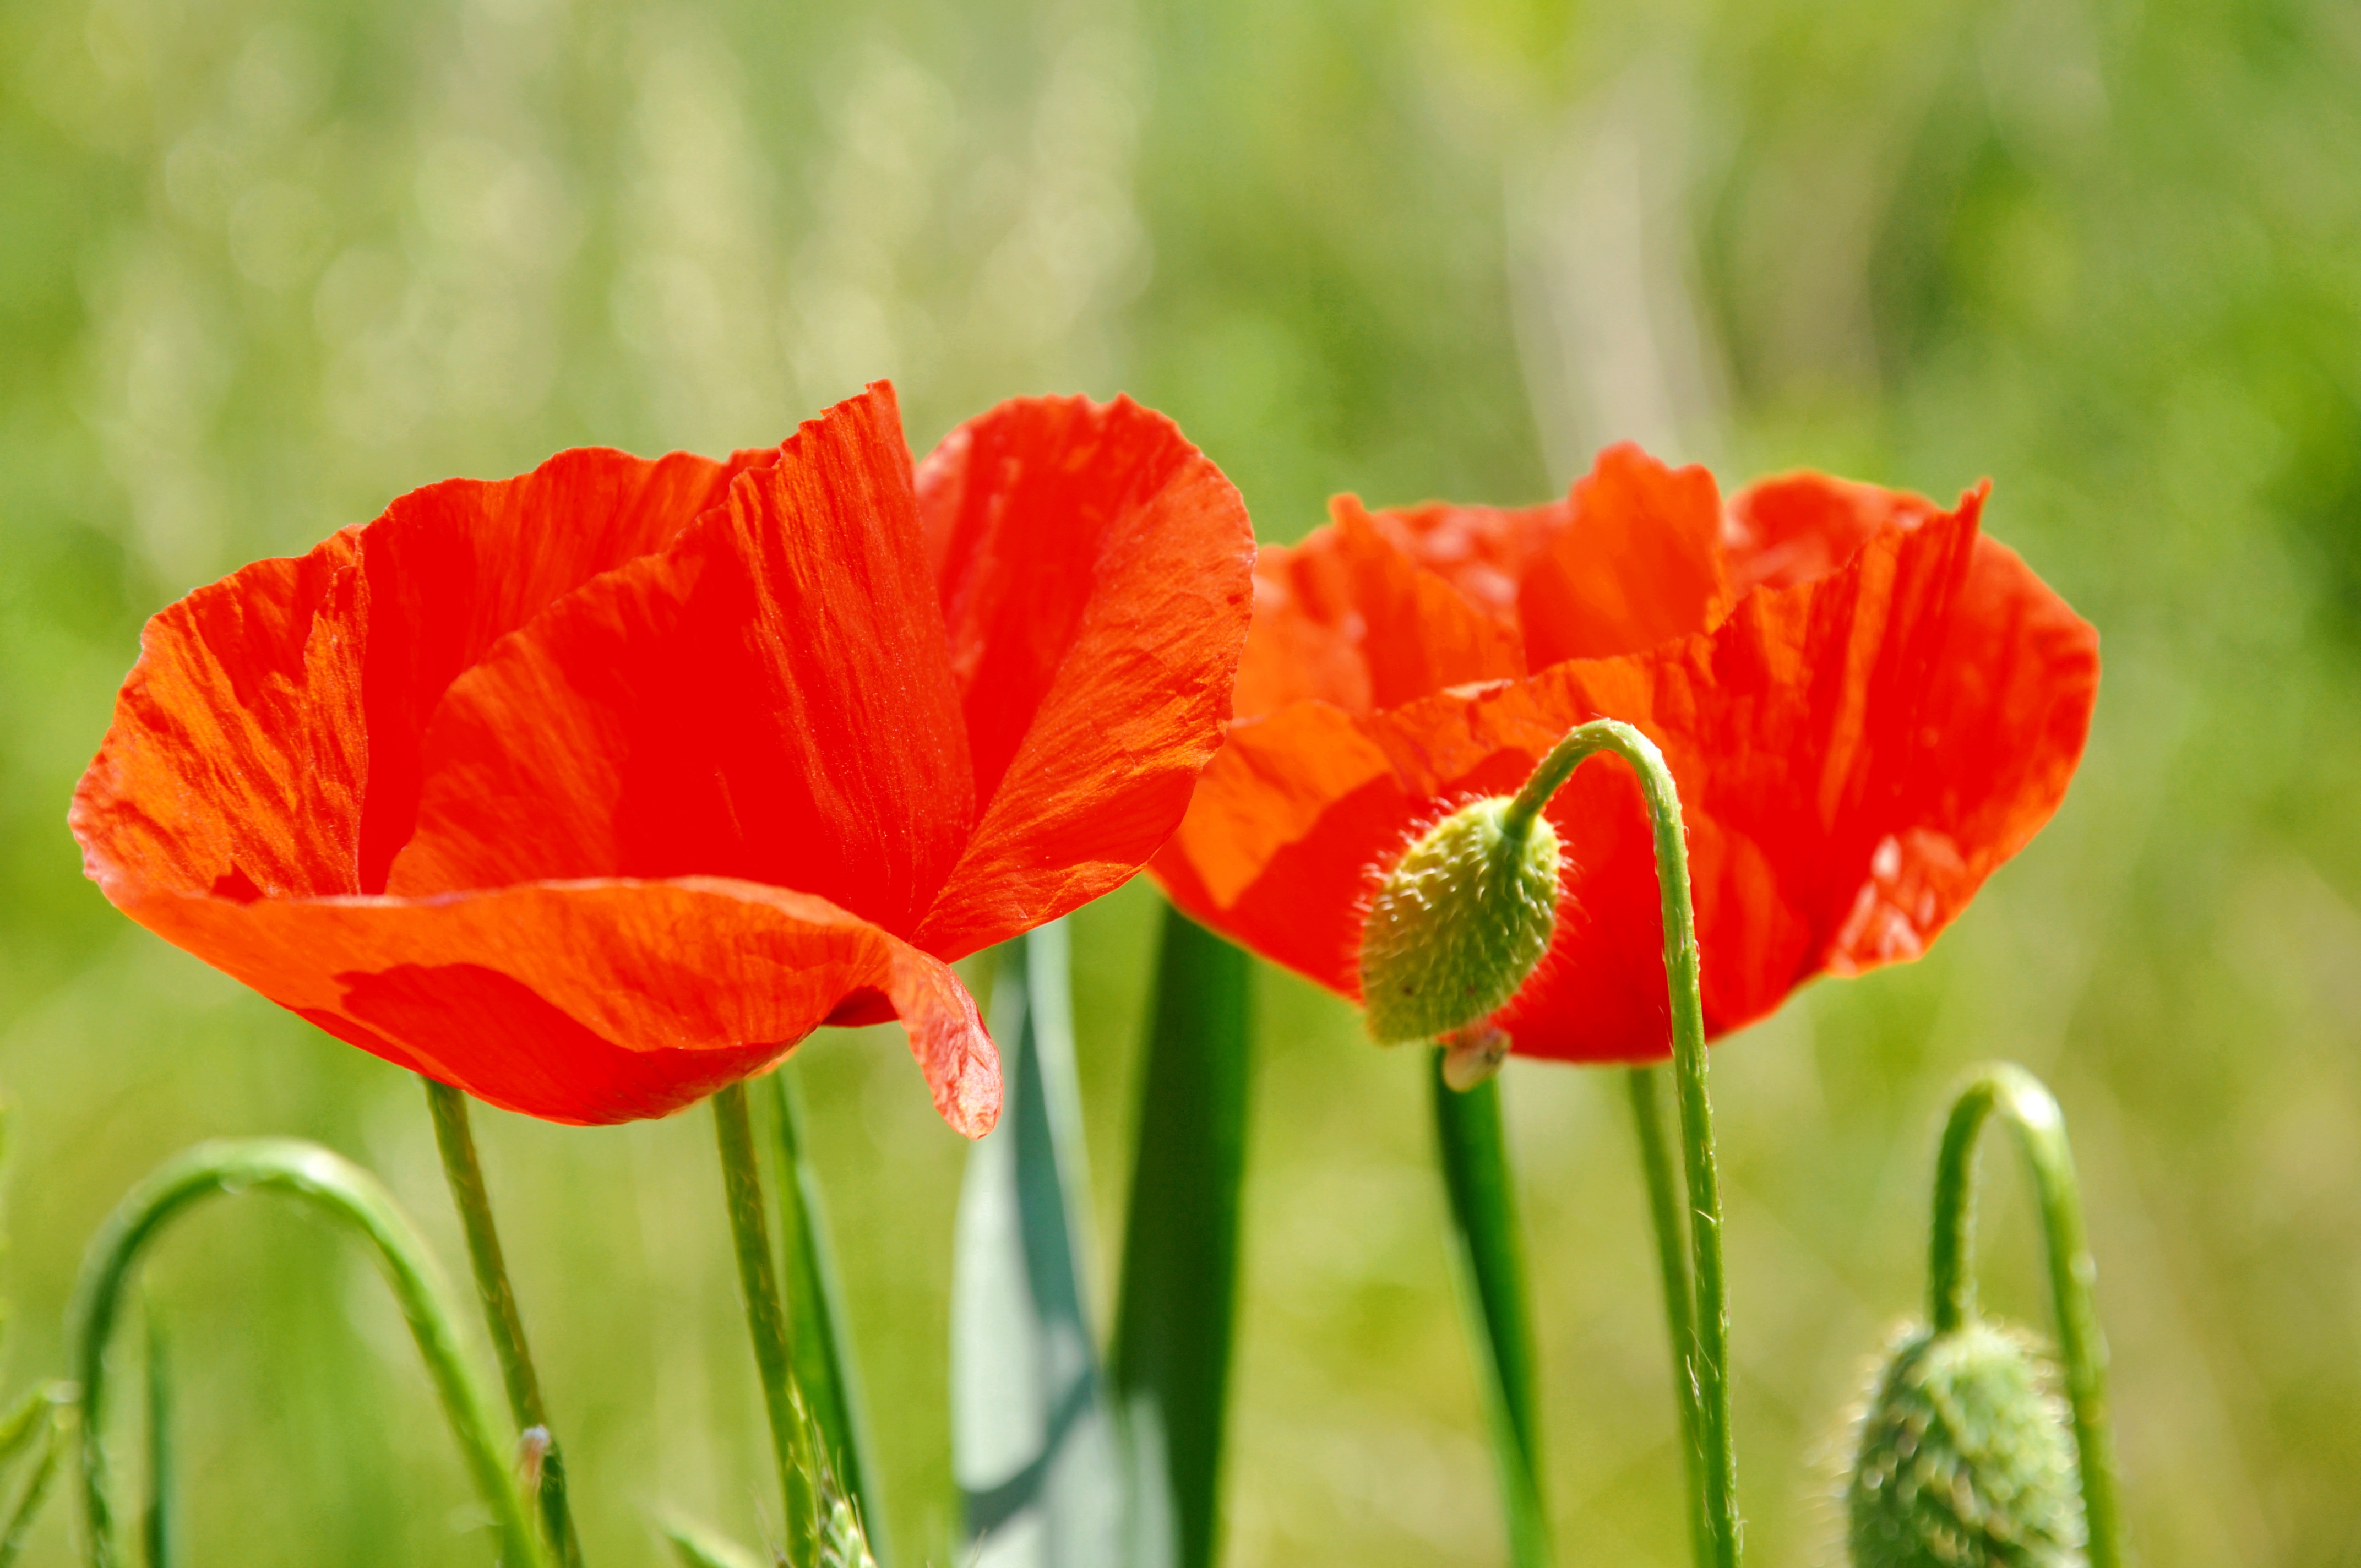
nature, plant, field, meadow, flower, petal, red, flora, wildflower, poppy, coquelicot, meadow flower, macro photography, flowering plant, annual plant, plant stem, land plant, poppy family